Raj of Sarawak

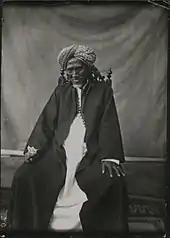
Datu Bandar Buassan for over 40 years was one of the Rajah's ministers and also a member of Supreme Council,

Following World War I, the Empire of Japan began to expand their range in Asia and the Pacific. Vyner became aware of the growing threats and began to institute reforms. Under the treaty of protection, Britain was responsible for Sarawak's defence but it could do little, most of its forces having been deployed to the war in Europe against Germany and the Kingdom of Italy. The defence of Sarawak depended on a single Indian infantry battalion –the 2/15 Punjab Regiment– together with the local forces of Sarawak and Brunei. As Sarawak had a significant number of oil refineries in Miri and Lutong, the British feared that these supplies would fall to Japanese control, and thus instructed the infantry to carry out a scorched earth policy.